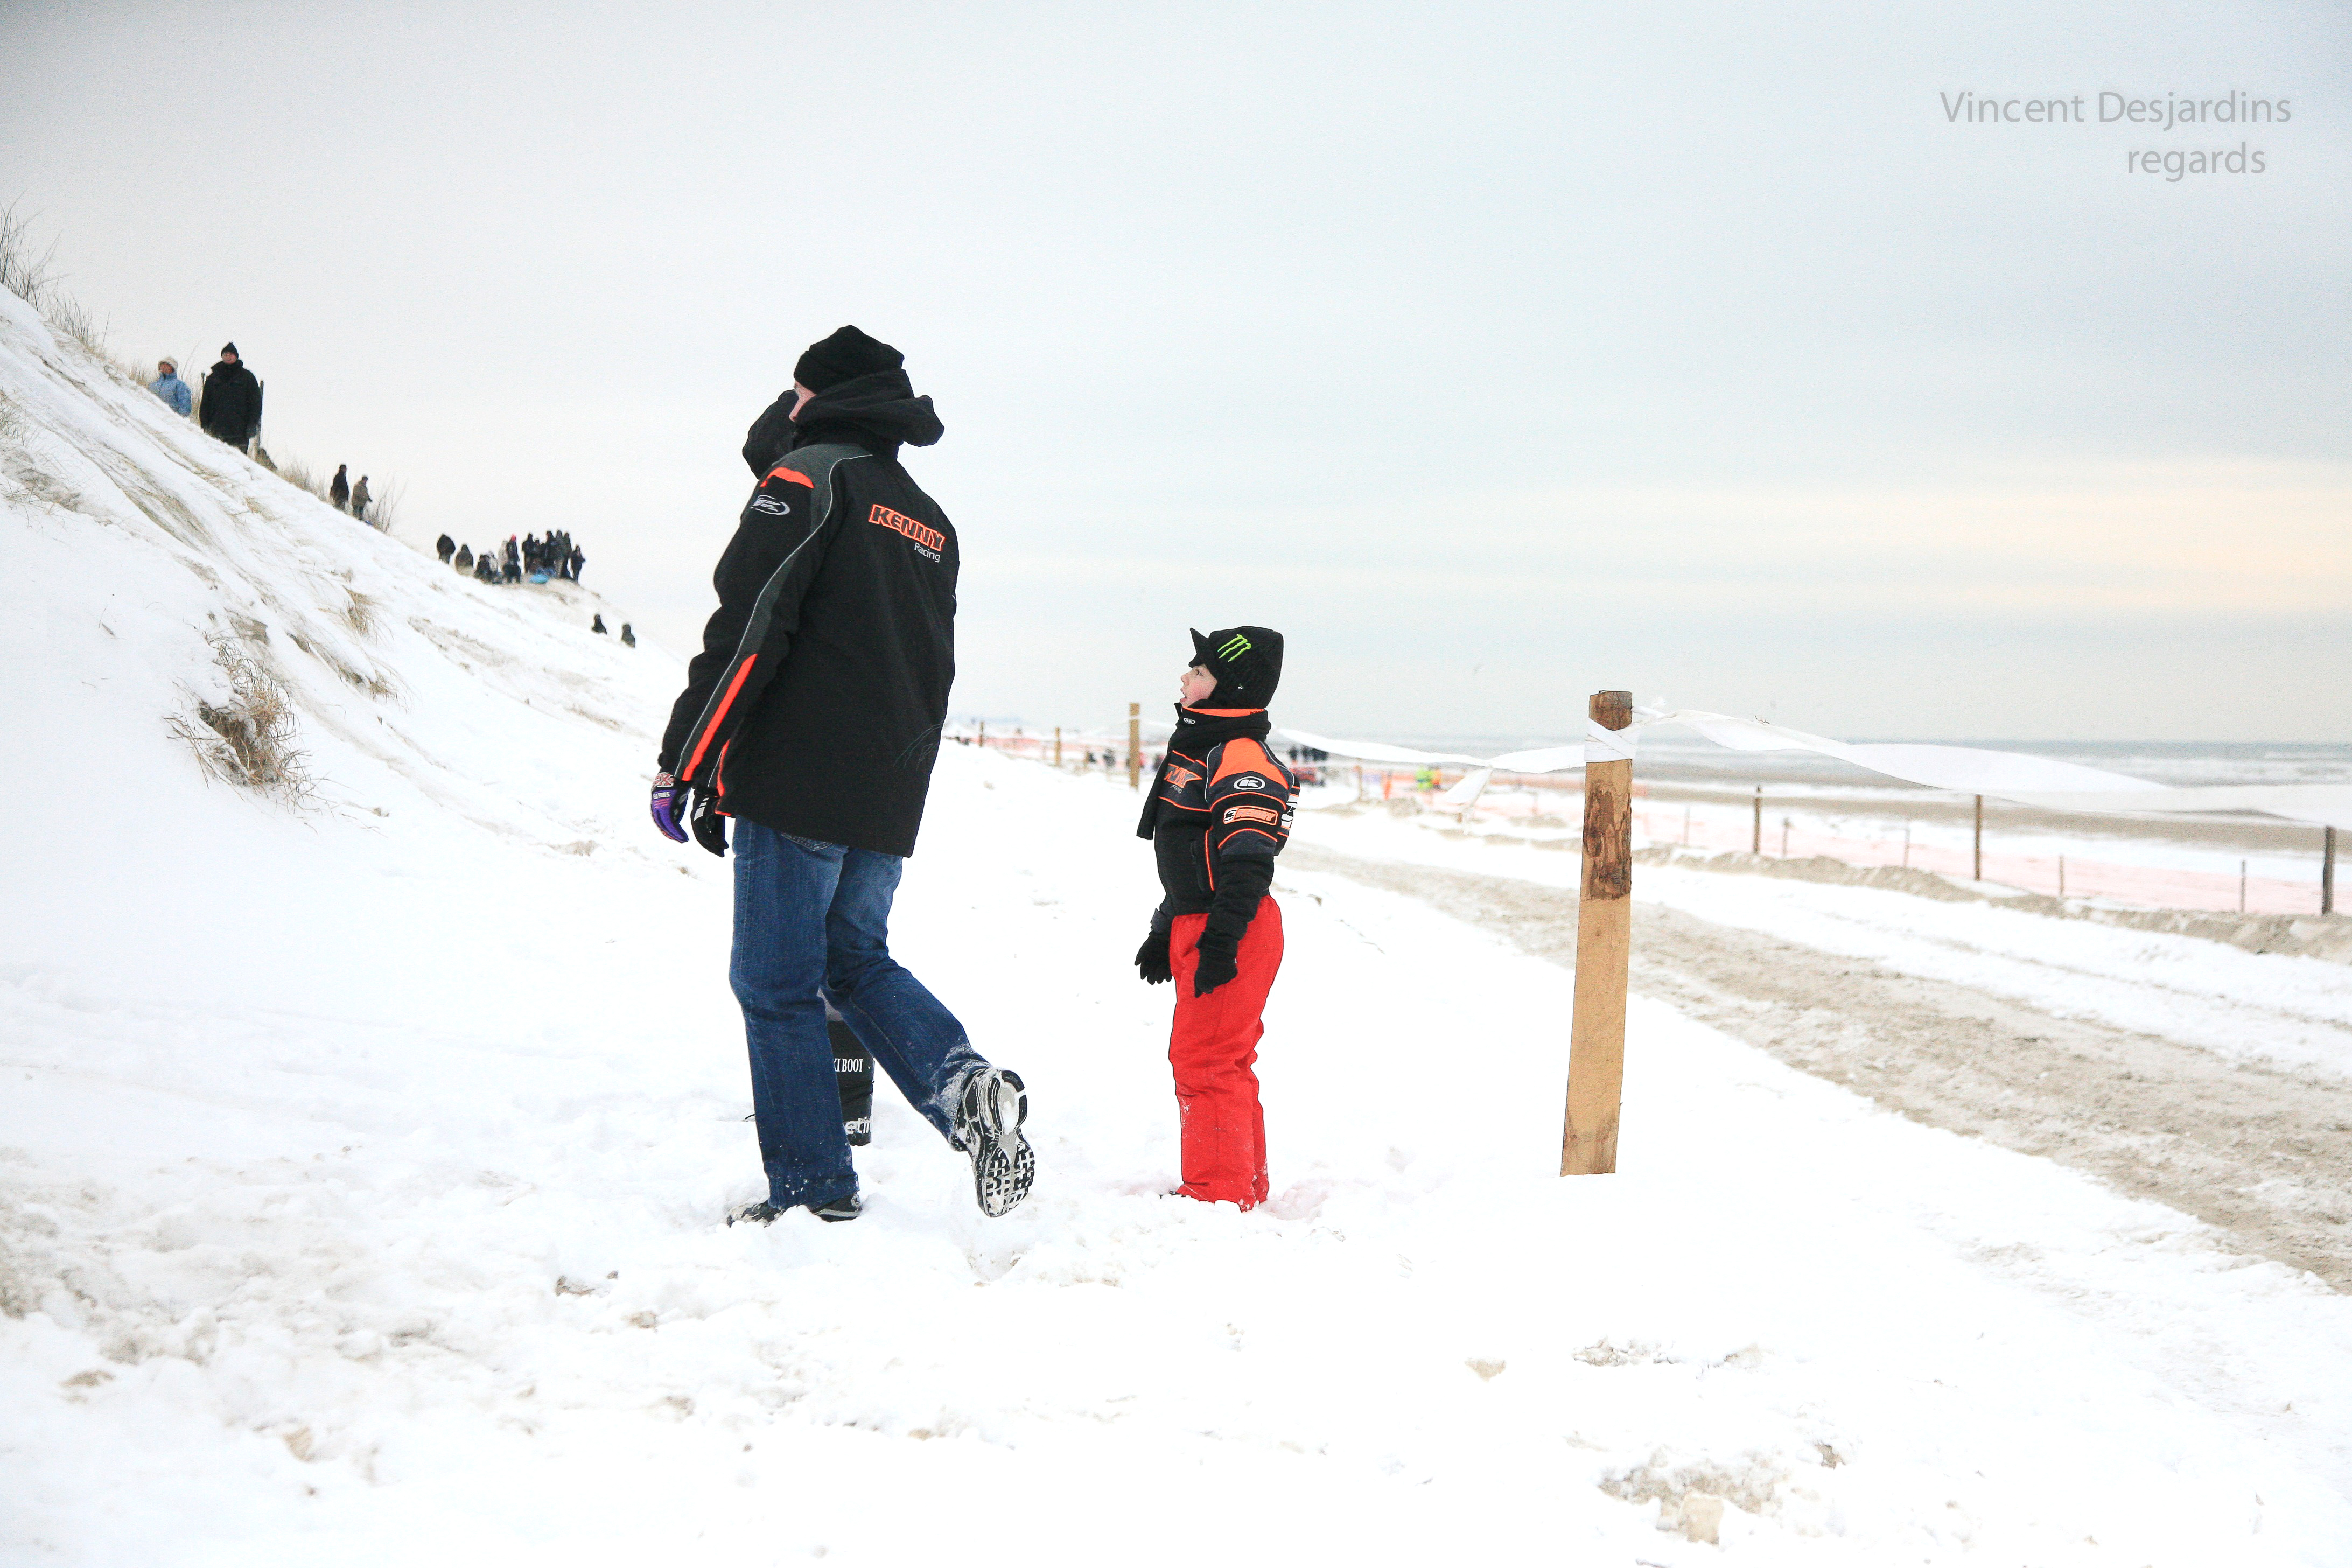
beach, snow, winter, france, weather, child, arctic, snowboard, season, mountaineering, plage, 2012, mer, footwear, canon5d, enduro, ef24105mmf4lisusm, pasdecalais, cotedopale, englishchannel, stellaplage, manche, enduropale, spectateur, ski equipment